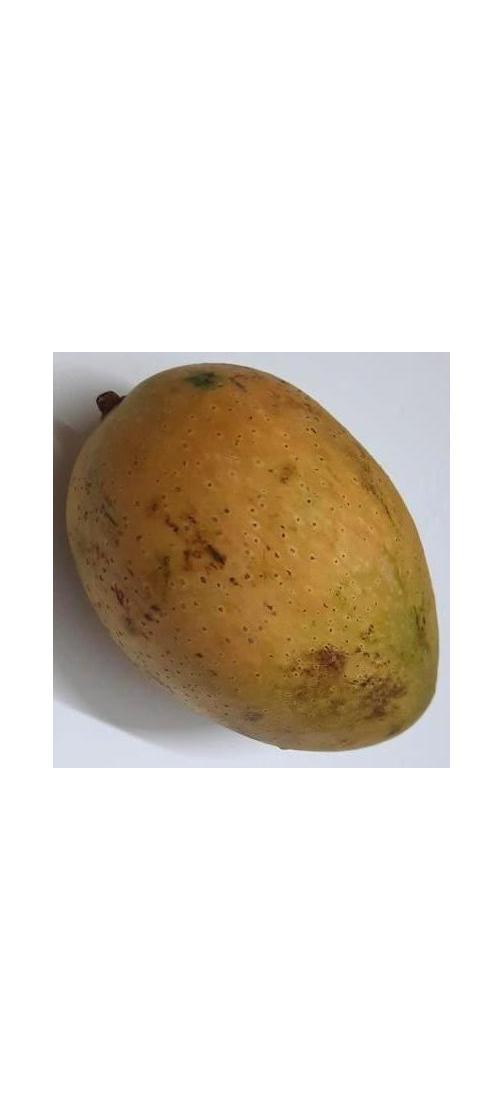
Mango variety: Ashshina Classic